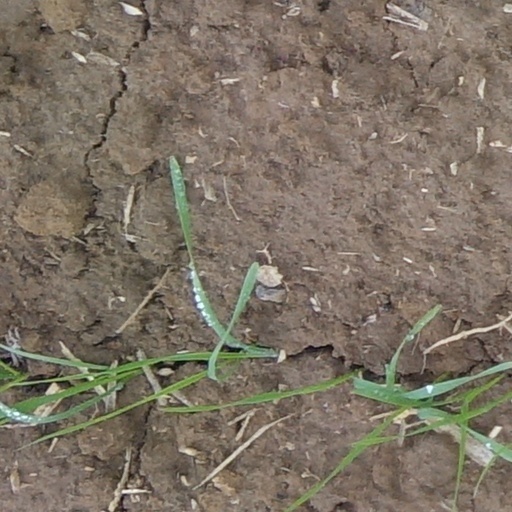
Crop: wheat